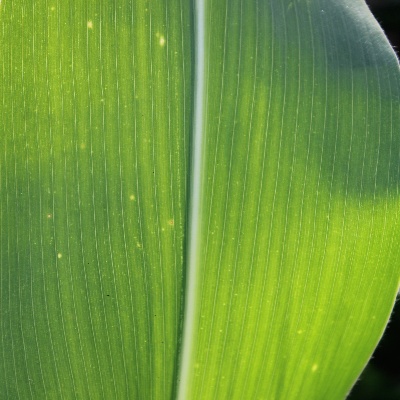
Crop: Maize
Condition: leaf spot